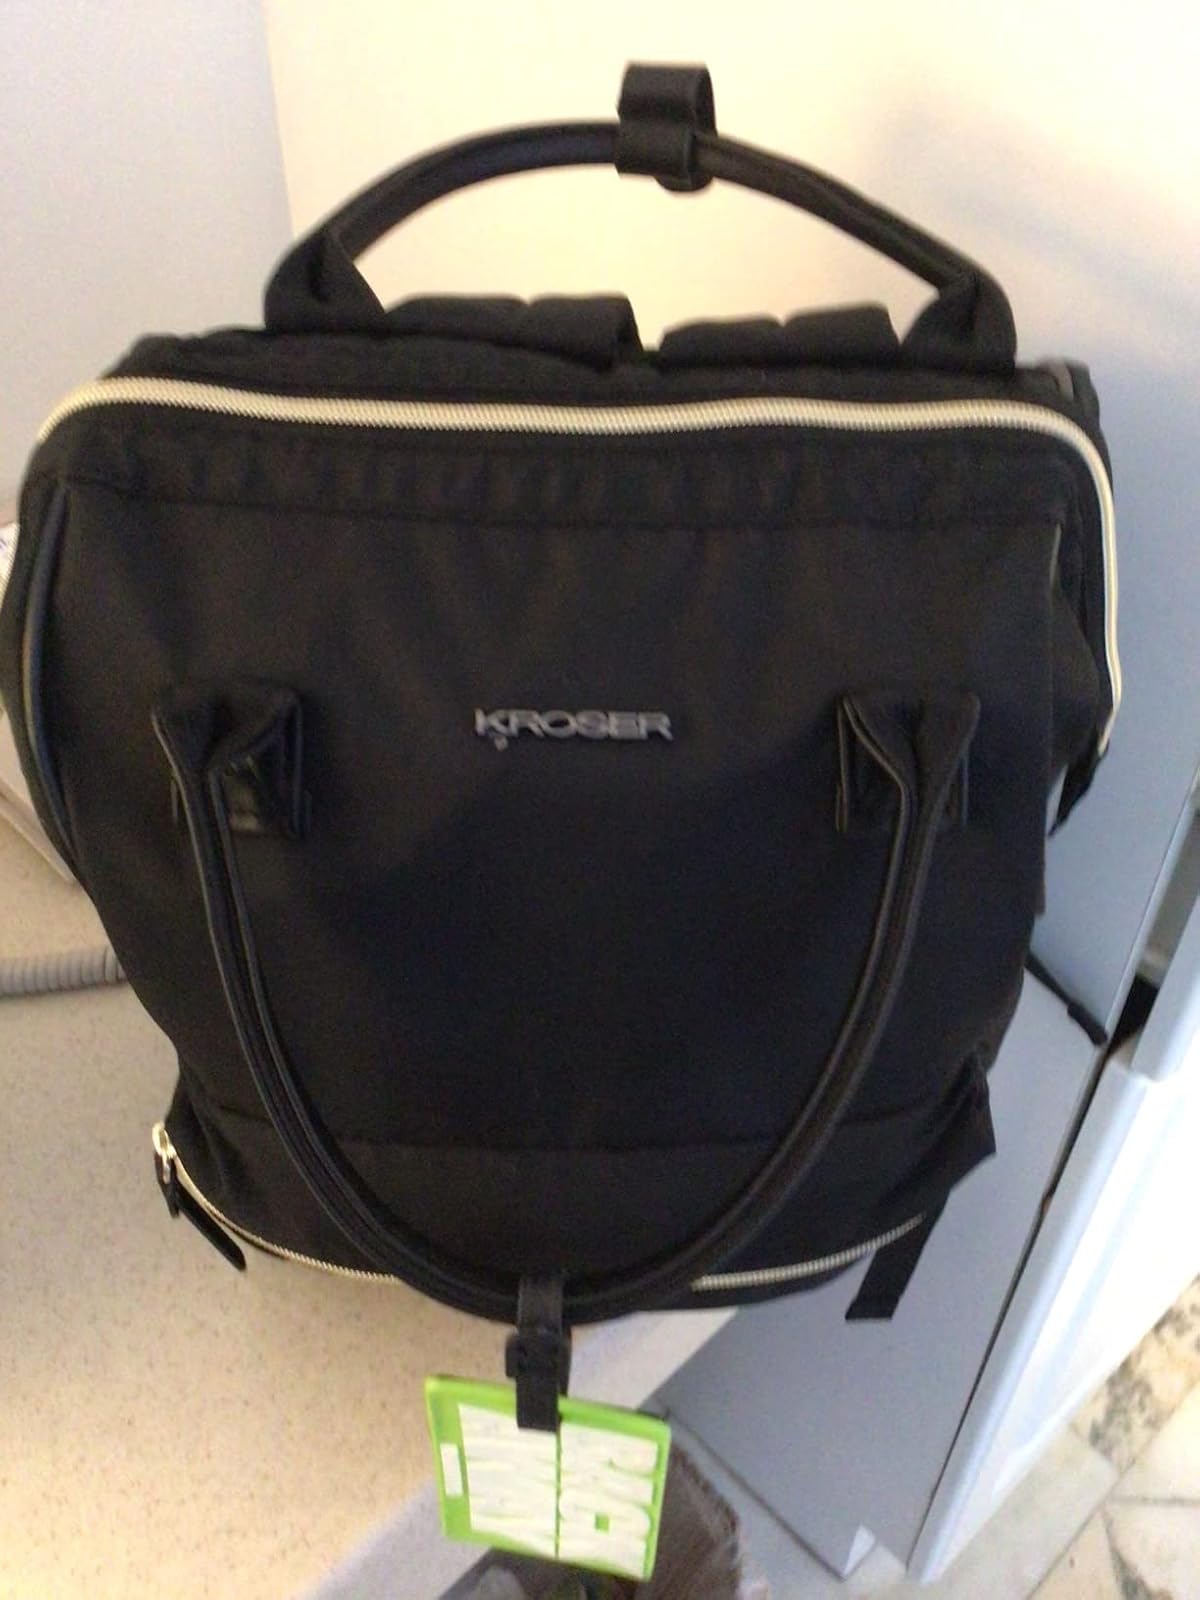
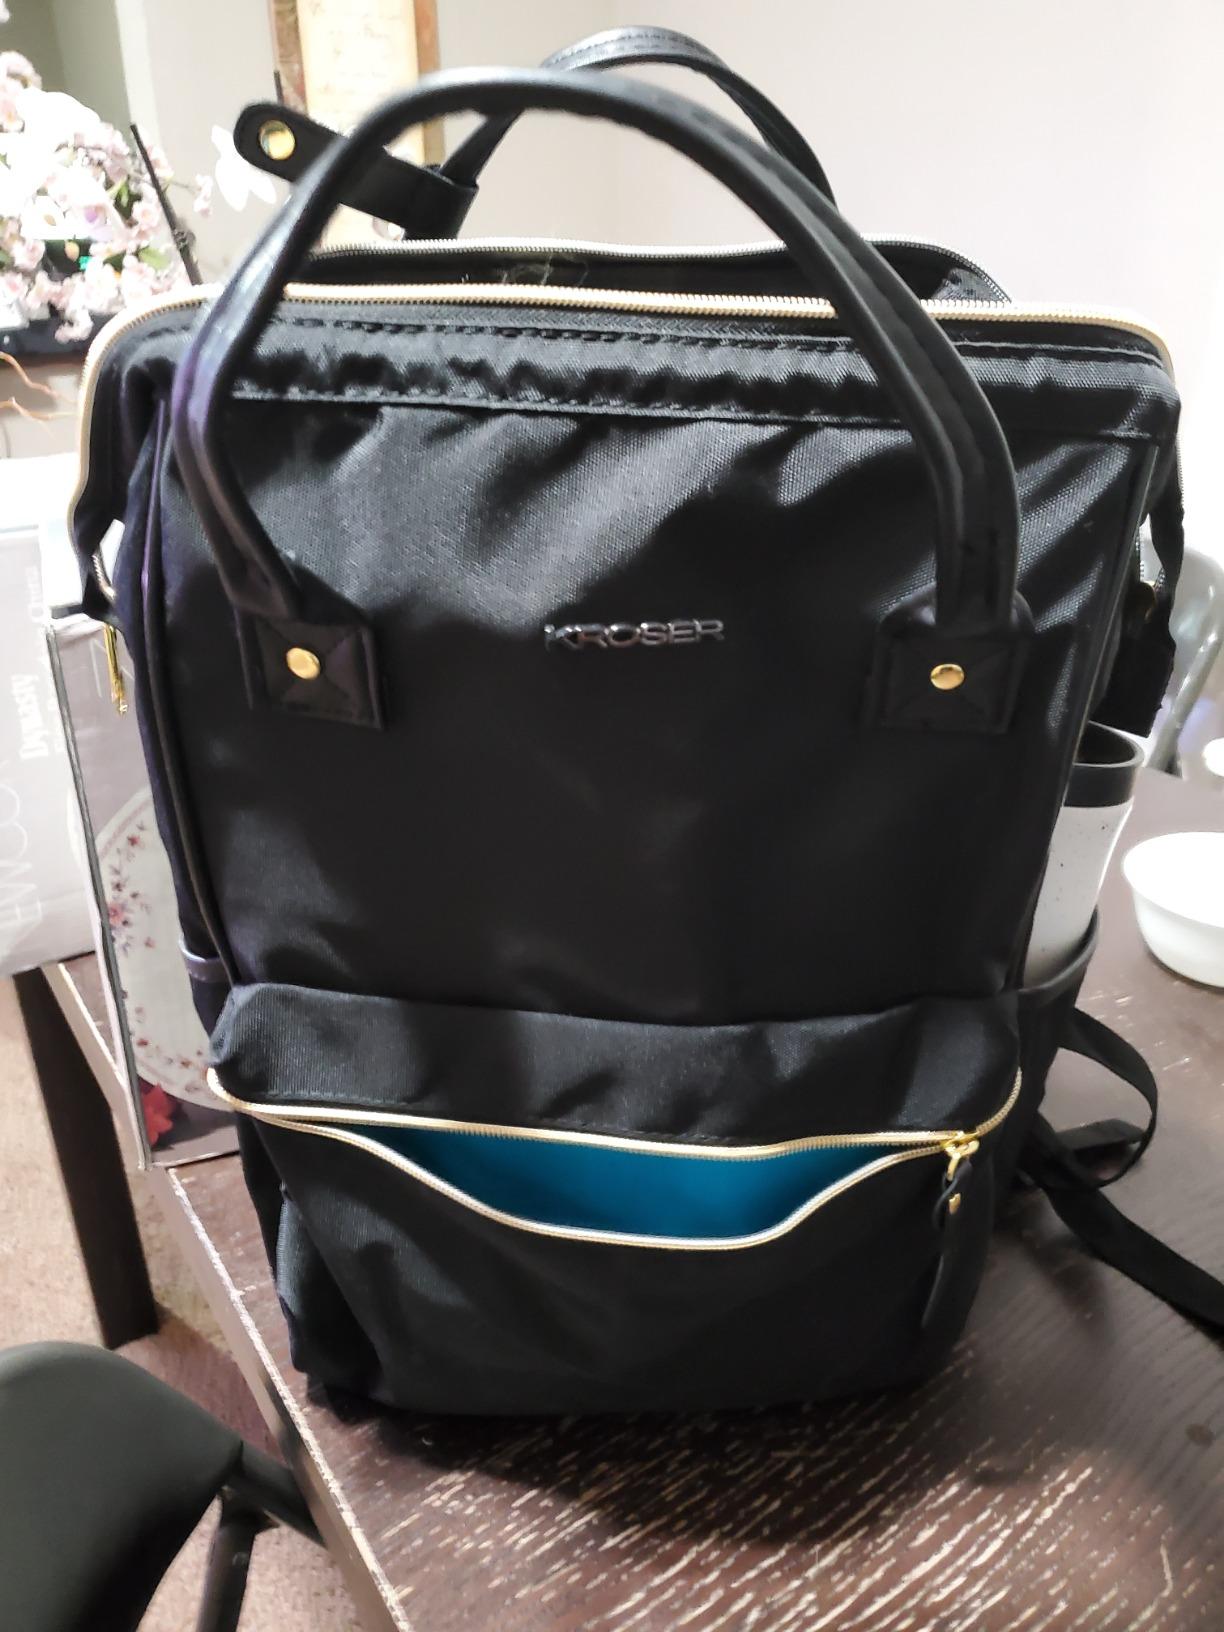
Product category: bag
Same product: yes